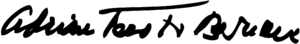
Virginia Pound, dite Lorna Gray, est une actrice américaine née le 26 juillet 1917 à Grand Rapids et morte le 30 avril 2017 à Sherman Oaks.